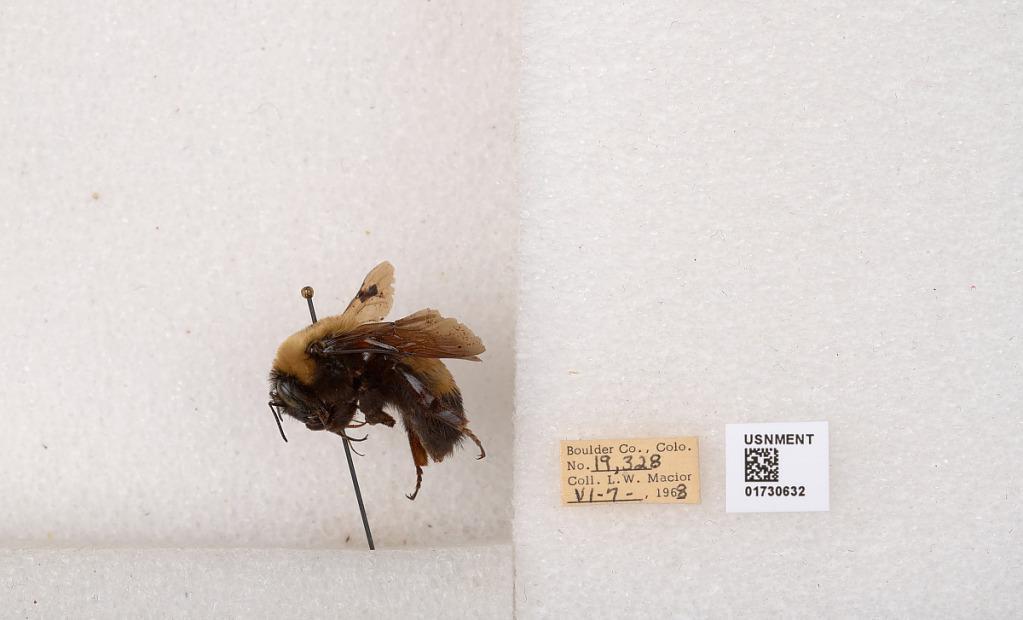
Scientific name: Bombus (Bombus) nevadensis Cresson
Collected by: L. Macior
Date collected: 1968-6-7
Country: United States
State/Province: Colorado
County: Boulder
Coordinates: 40.0925, -105.358